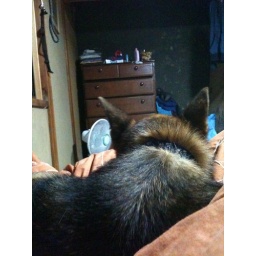
having a marcel proustian neurasthenic moment with the dog in my bed